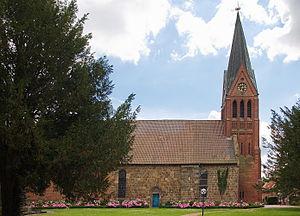
Dörverden est une municipalité allemande du land de Basse-Saxe, située dans l'arrondissement de Verden. En 2014, elle comptait 8 961 habitants.